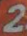
Number: 2